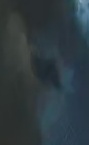
Face region: eyes (orbital_tightening_and_eye_area)
Pain indicator: moderately_present